Şahruh Bridge

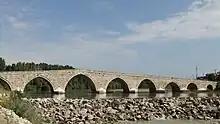
Şahruh Bridge

Şahruh Bridge is a historical bridge in Turkey located in the village of Karaözü in the Sarıoğlan "ilçe" (district) of Kayseri province.